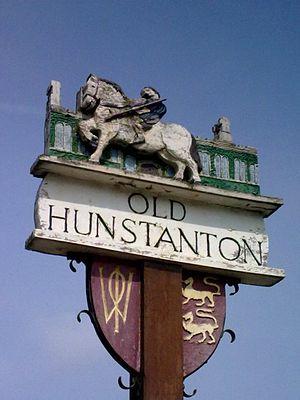
Old Hunstanton est un village et une paroisse civile dans le comté anglais de Norfolk. Aux fins de l'administration locale, elle relève du district de King's Lynn and West Norfolk. Il fait partie de la station balnéaire de Hunstanton.